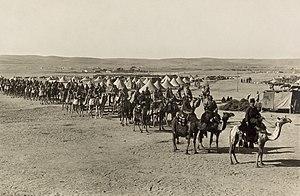
Cavalerie américaine sur dromadaires à Beer-Sheva. 1915. Türkçe: Birinci Kanal Harekâtı'nda Beersheba'a hareket eden Osmanlı ordusu (1915)
La première offensive de Suez, en Égypte, débuta le 28 janvier 1915 et mit en présence les forces de l'Empire ottoman, appuyées par celles de l'Allemagne, à l'assaut de celles de l'Empire britannique pendant la Première Guerre mondiale en Orient. Les Ottomans tentaient de s'emparer du canal de Suez et comptaient sur un soulèvement des musulmans égyptiens en leur faveur, le sultan Mehmed V ayant fait proclamer le djihad contre les Occidentaux le 14 novembre 1914. L'offensive se solda par le repli des forces ottomanes le 3 février suivant.